Chicken soup

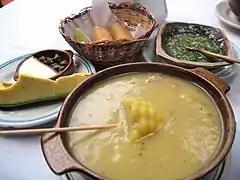
Ajiaco of Bogotá, Colombia

Bogotá, Colombia's capital, is known for a version of chicken soup called "ajiaco". Along with chicken, "ajiaco" typically includes maize, three types of potatoes, avocado, capers, and the herb "guascas", and is served with a dollop of cream.